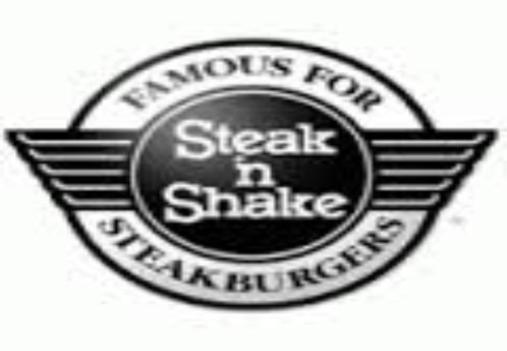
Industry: Food